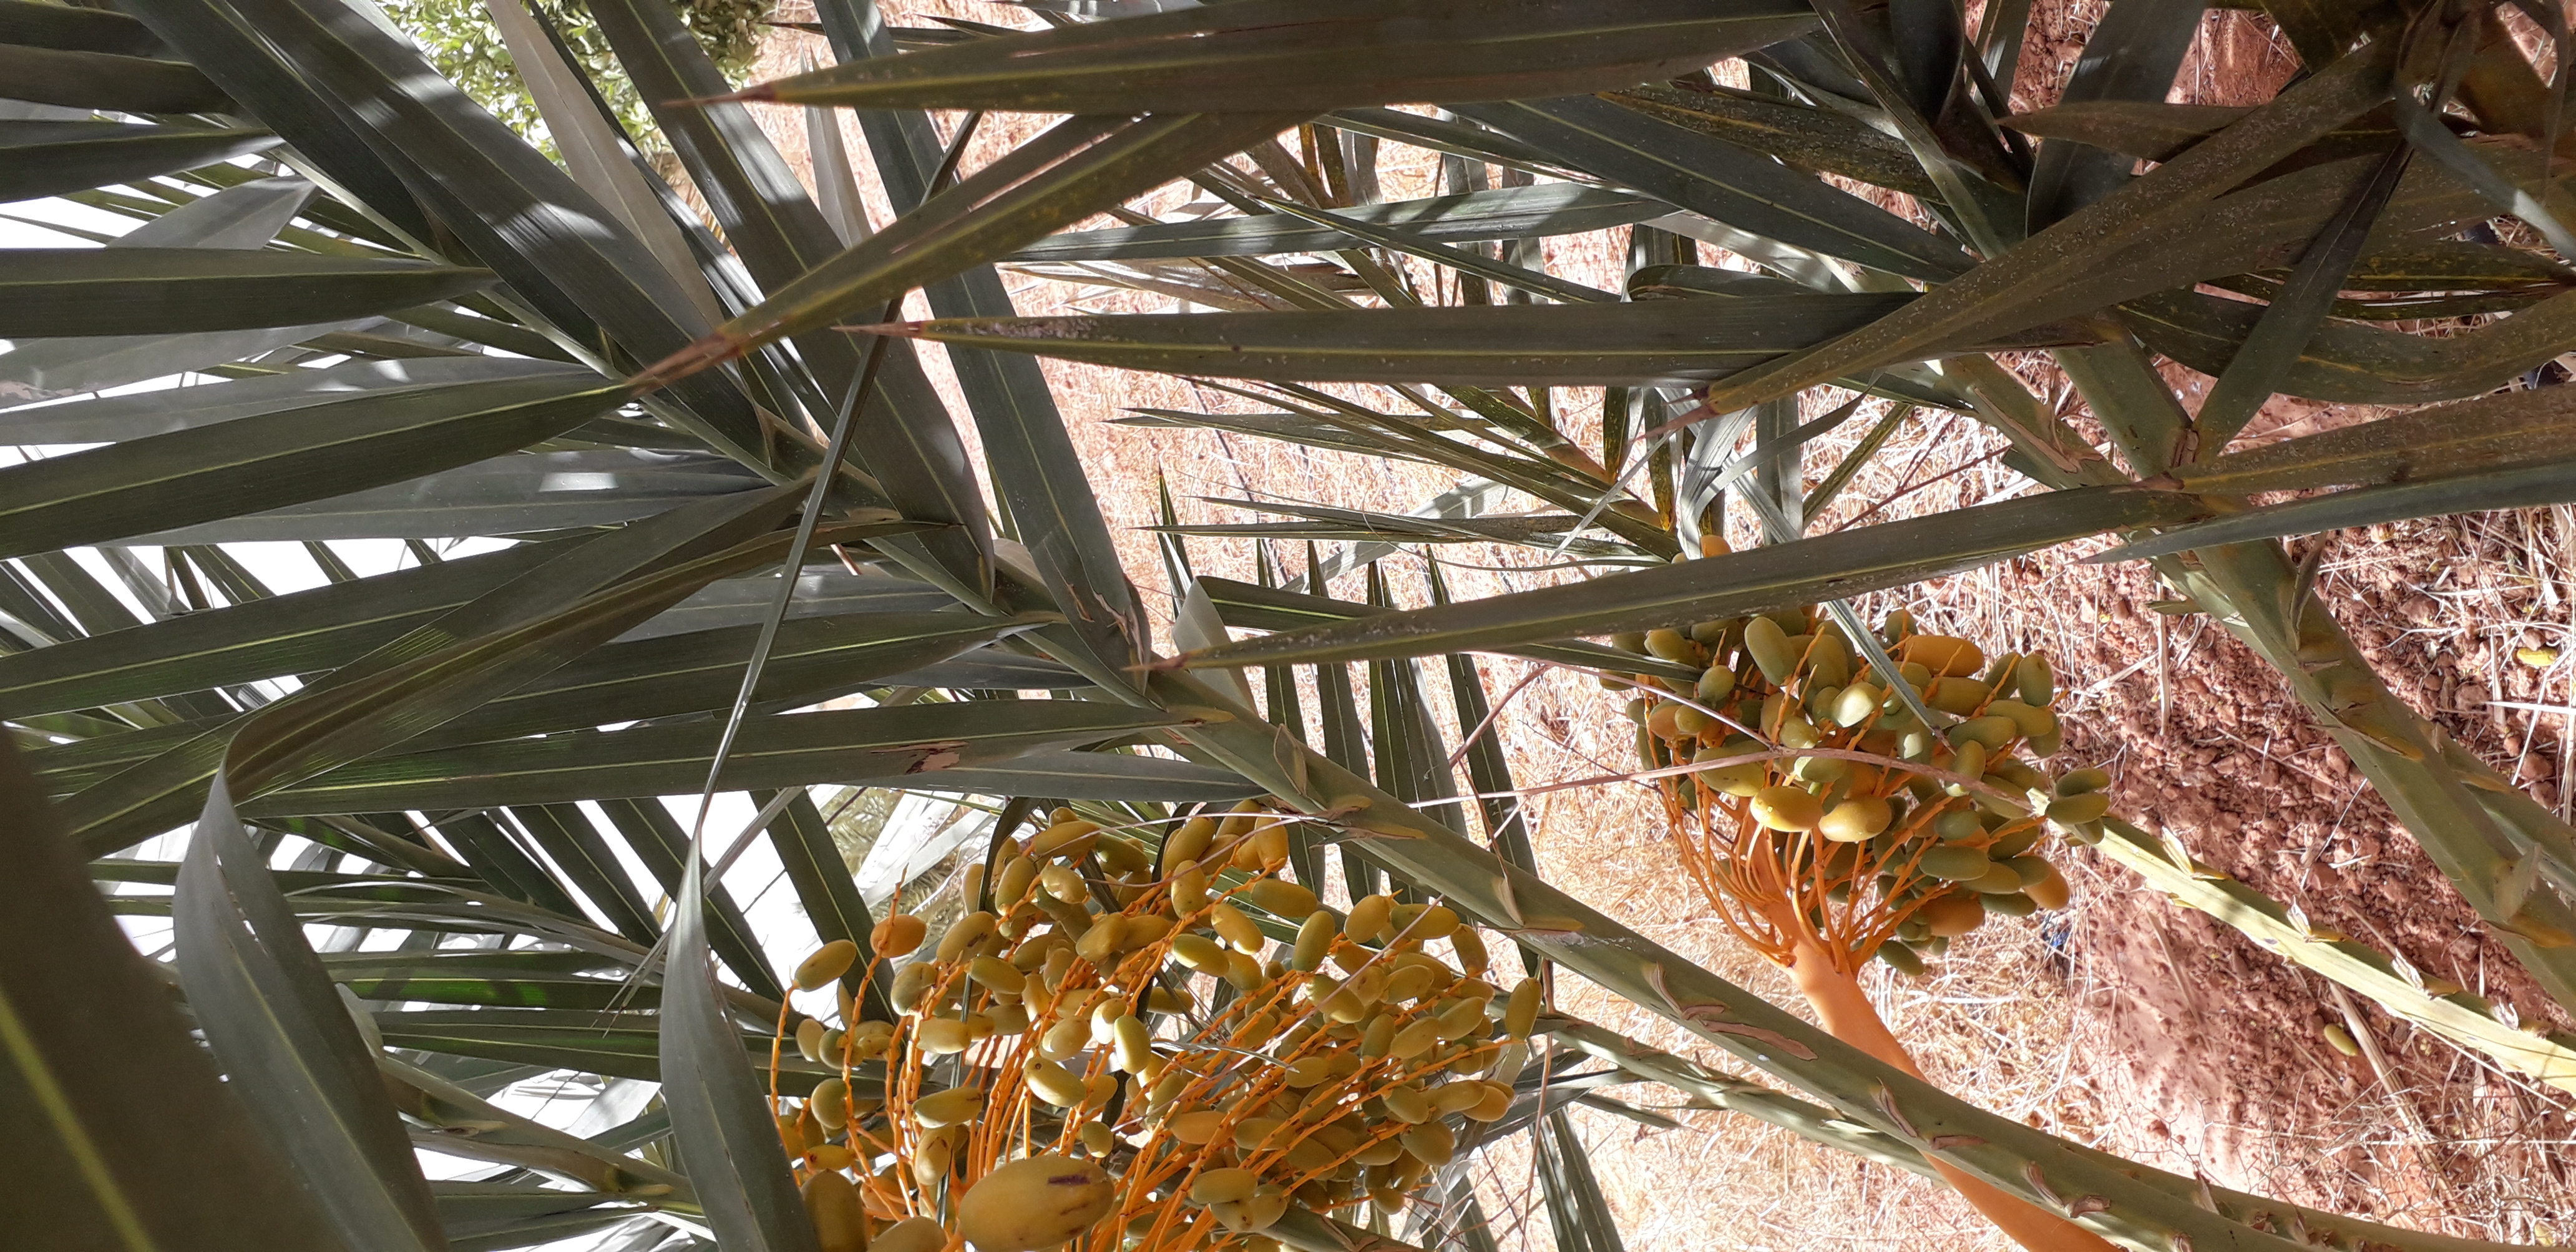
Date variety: kholt